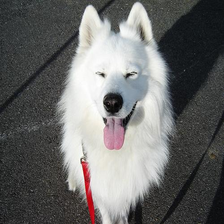
Species: dog
Breed: samoyed